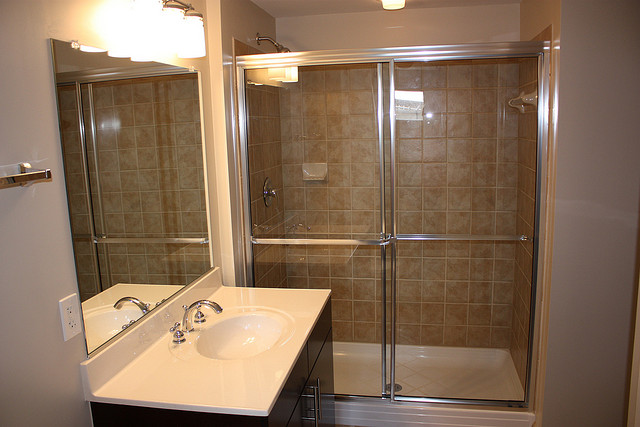
user: Given an image and a question. Answer the question in a short answer. Question: What is this room used for? Short Answer:
assistant: shower